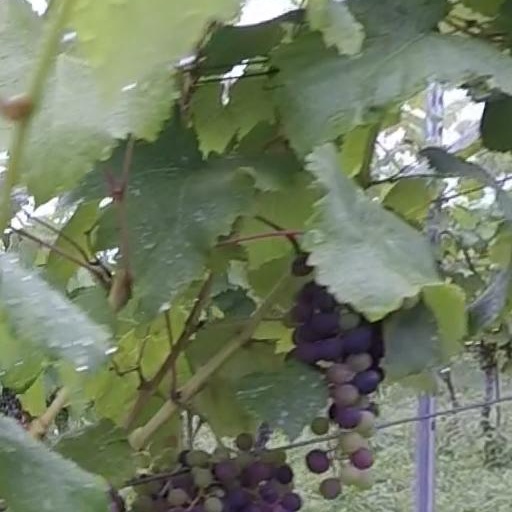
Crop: grape